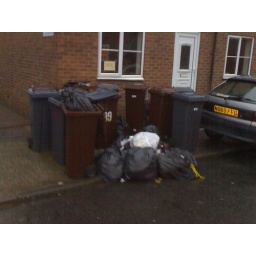
The black bags are those from &lt;b&gt;last week&lt;/b&gt; plus more from this week. Again black bags in the brown recycling bins.